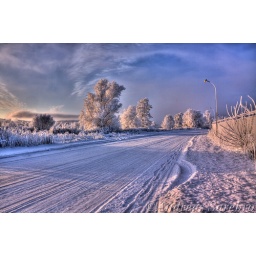
Snowy road by the river